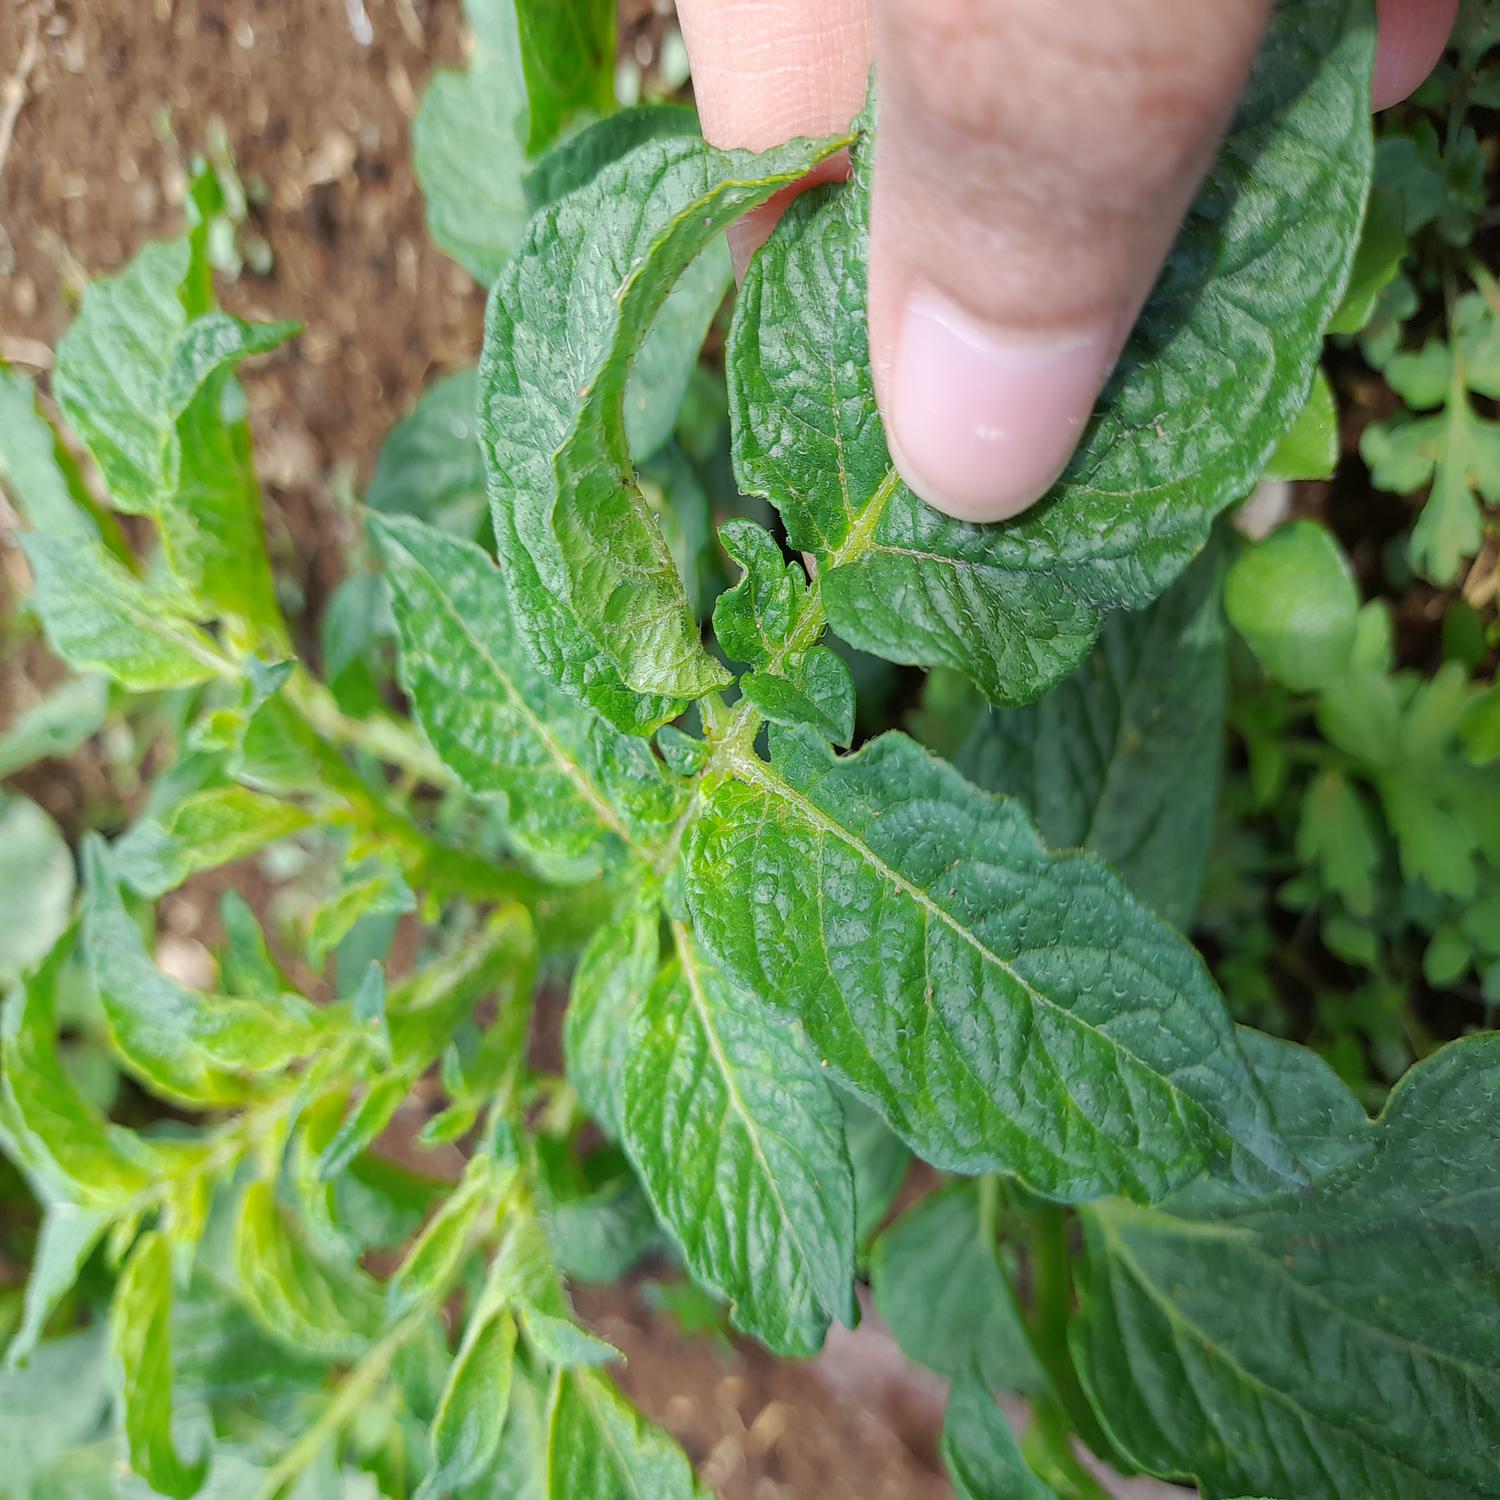
Etiqueta: Virus